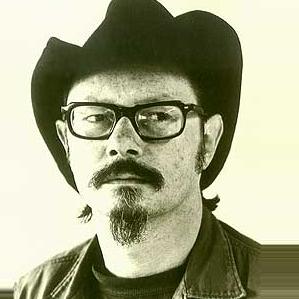
Age: 42